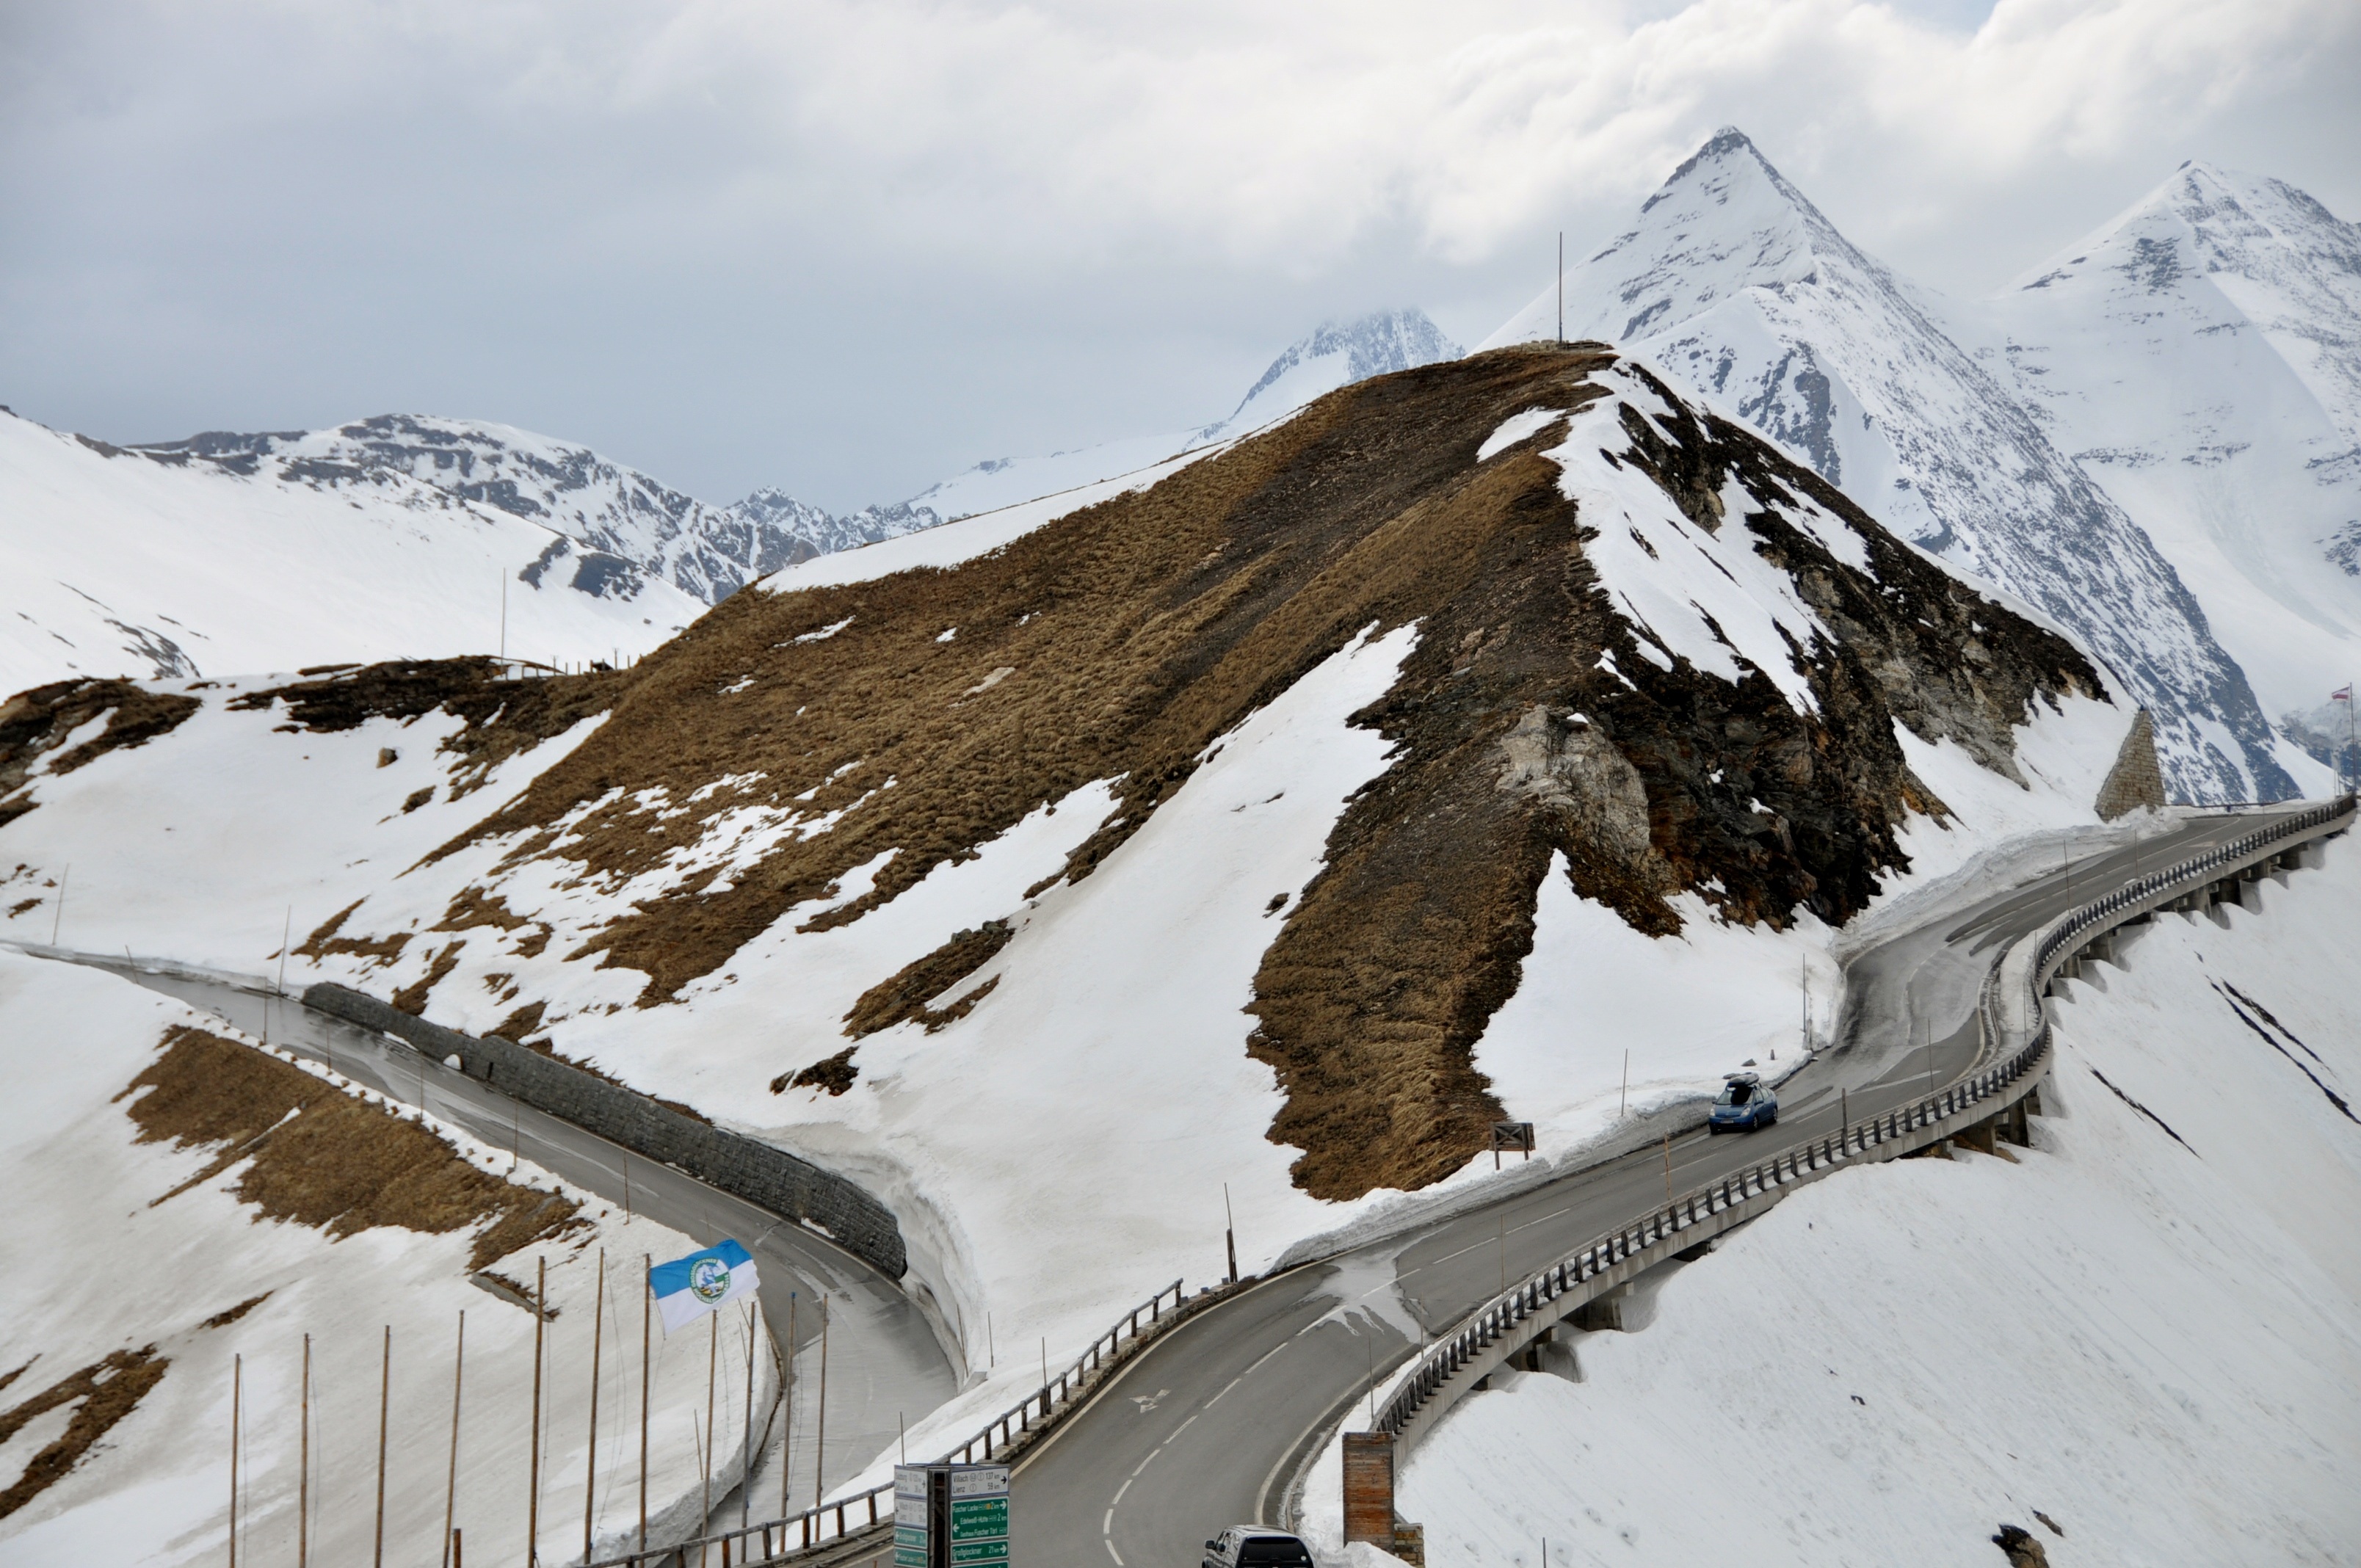
nature, mountain, snow, winter, road, adventure, mountain range, travel, ice, weather, trip, season, ridge, summit, alps, way, top, piste, landform, mountain pass, mountainous landforms, geological phenomenon